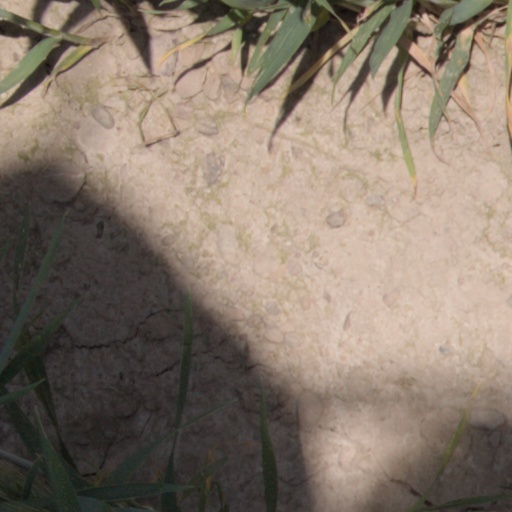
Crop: wheat